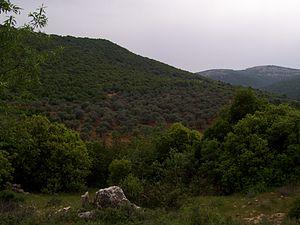
Les montagnes d'Ajlun. العربية: جبال عجلون
La Jordanie, en forme longue le royaume hachémite de Jordanie, est un pays d'Asie occidentale. Sa capitale est Amman. Son territoire est entouré à l'ouest par la Palestine et Israël, le long du Jourdain et de la mer Morte, au sud par l'Arabie saoudite, à l'est par l'Irak et au nord par la Syrie, avec en outre un accès sur le golfe d'Aqaba, celui-ci communiquant plus au sud avec la mer Rouge.